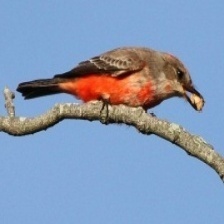
Species: VERMILION FLYCATHER
Scientific name: PYROCEPHALUS OBSCURUS